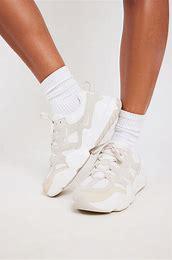
Brand: Nike
Model: Tech Hera